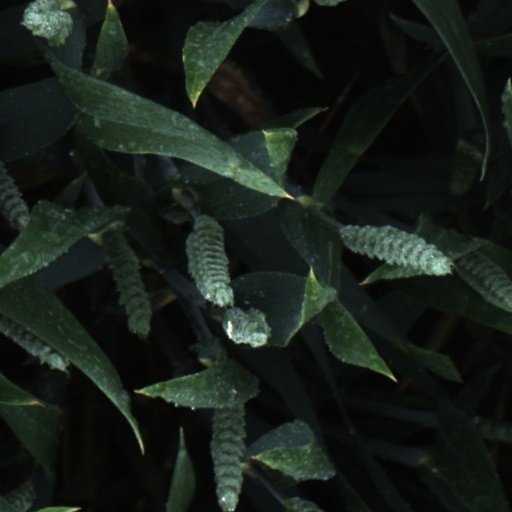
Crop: wheat